Sex & Drugs & Rock & Roll (film)

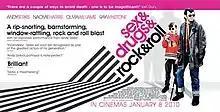
Theatrical release poster

Sex & Drugs & Rock & Roll is a 2010 biographical film based on English new wave musician Ian Dury, starring Andy Serkis as Dury. The film follows Dury's rise to fame and documents his personal battle with the disability caused by having contracted polio during childhood. The effect that his disability and his lifestyle have upon his relationships is also a focal point of the film. The title of the film is derived from Dury's 1977 7" single, "Sex & Drugs & Rock & Roll".